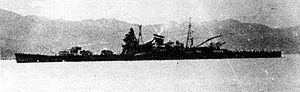
La dénomination de croiseur lourd est communément employée à partir de 1930 et jusqu'à la fin de la Seconde Guerre mondiale pour désigner un croiseur, c'est-à-dire un navire principalement armé de canons, d'un déplacement supérieur à 1 850 tonnes, et inférieur à 10 000 tonnes conformément au traité de Washington et dont l'artillerie principale avait un calibre supérieur à 155 mm, et au plus égal à 203 mm, conformément au traité naval de Londres. Si la distinction entre croiseur lourd et croiseur léger a ainsi été claire pendant quelques années, l'apparition, après 1935, des « grands croiseurs légers », déplaçant 10 000 tonnes, et armés de dix à quinze canons de 152 ou 155 mm, tirant jusqu'à 8 à 10 coups par minute, avec des blindages de ceinture de plus de 100 mm, a sérieusement contribué à brouiller les catégories.
La classe Tone fut la dernière classe de croiseurs lourds de la Marine impériale japonaise mise en service. Ses deux unités ont été construites au chantier naval Mitsubishi de Nagasaki. Elles ont incorporé, pour ce qui concerne le nombre de tourelles et la disposition de leur artillerie principale, les leçons de l'expérience acquise sur la classe Mogami. Elles ont constitué une esquisse d'un type de croiseurs hybrides porte-aéronefs. Elles ont servi durant la guerre du Pacifique et n'y ont pas survécu.